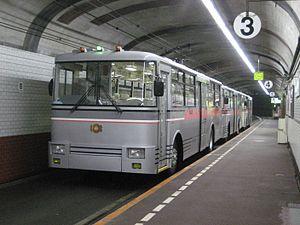
Le trolleybus du tunnel de Kanden est une ligne de trolleybus souterraine, circulant entre Ōmachi, dans la Préfecture de Nagano et Tateyama dans la Préfecture de Toyama au Japon.